Jaywalk (horse)

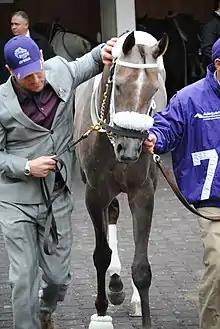
Jaywalk prior to winning the Breeders' Cup Juvenile Fillies

Jaywalk (foaled March 30, 2016 in Kentucky) is a Thoroughbred filly racehorse who in 2018 won the $2,000,000 Breeders' Cup Juvenile Fillies, the world's richest race of its class. She is trained by John Servis for owners Cash is King, LLC (Charles J. Zacney, et al.) and D J Stable, LL (Leonard C. Green).